Question: Please indicate a possible affordance area of axe that can be used for holding
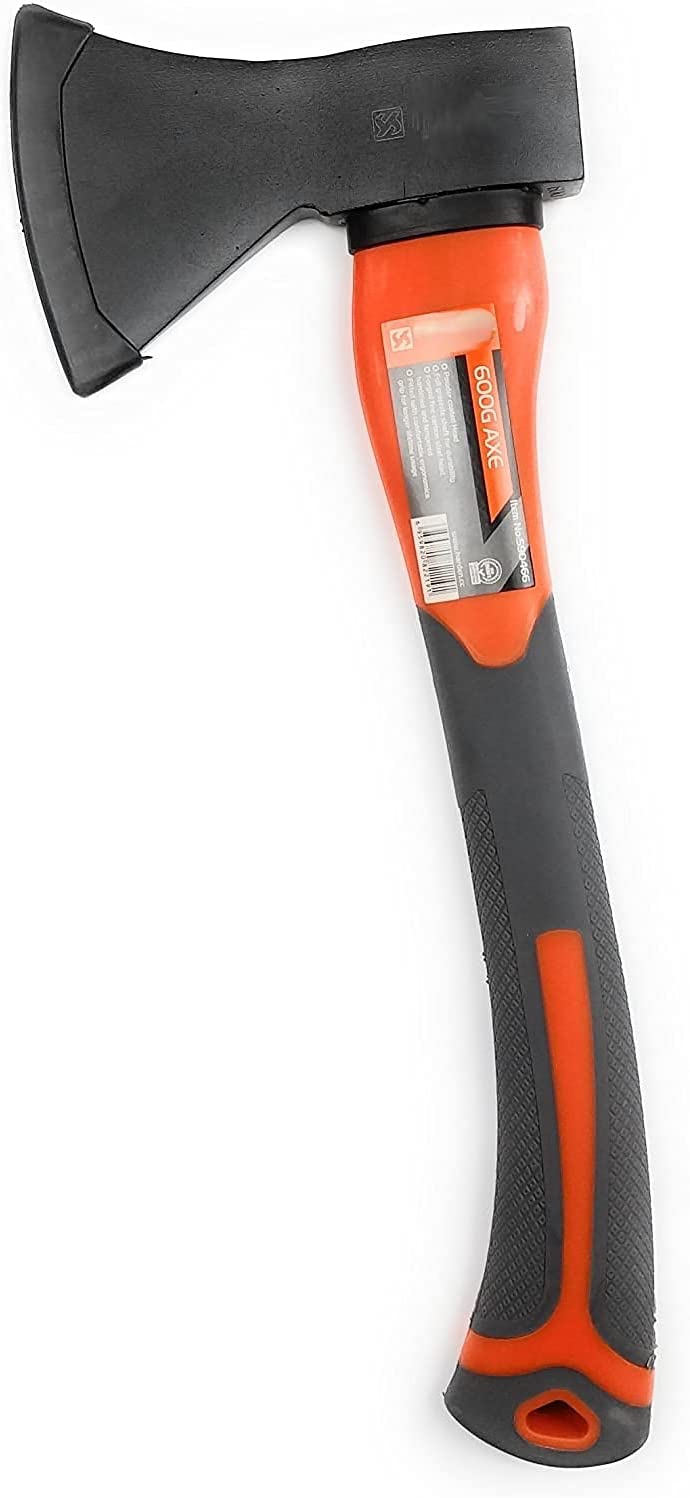
Answer: [351.768, 230.114, 651.819, 1470.928]